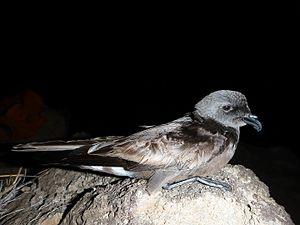
L'Océanite de Castro est une espèce d'oiseaux marins de la famille des Hydrobatidae.
Cette liste des oiseaux au Canada provient de Bird Checklists of the World en date du mois de juillet 2018.
Cette liste de la faune française regroupe les espèces de Aequornithes peuplant la France métropolitaine.